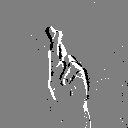
ASL letter: r